Election audit

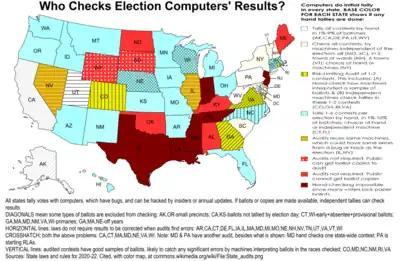
Most States Check Computer Counts Only on a Few Contests

In jurisdictions that tabulate election results exclusively with manual counts from paper ballots, or 'hand counts', officials do not need to rely on a single person to view and count the votes. Instead, valid hand-counting methods incorporate redundancy, so that more than one person views and interprets each vote and more than one person confirms the accuracy of each tabulation. In this way, the manual count incorporates a confirmation step, and a separate audit may not be considered necessary.